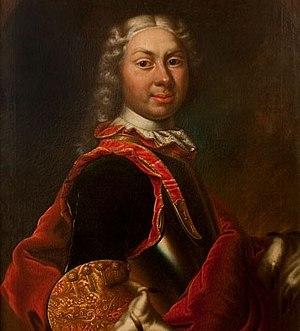
Jean Auguste de Saxe-Gotha-Altenbourg né à Gotha le 17 février 1704 et décédé à Stadtroda, le 8 mai 1767 un membre de la famille de Saxe-Gotha-Altenburg.